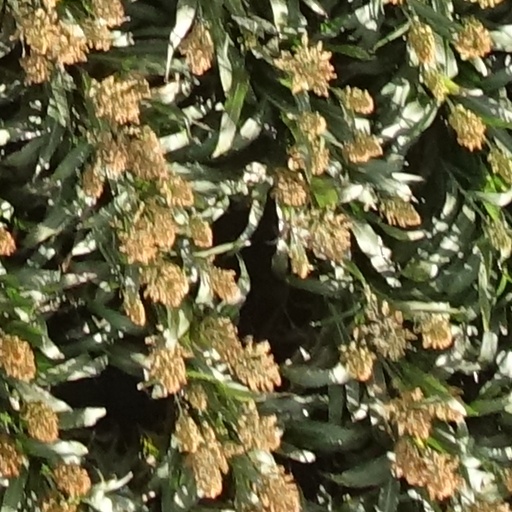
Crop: sorghum